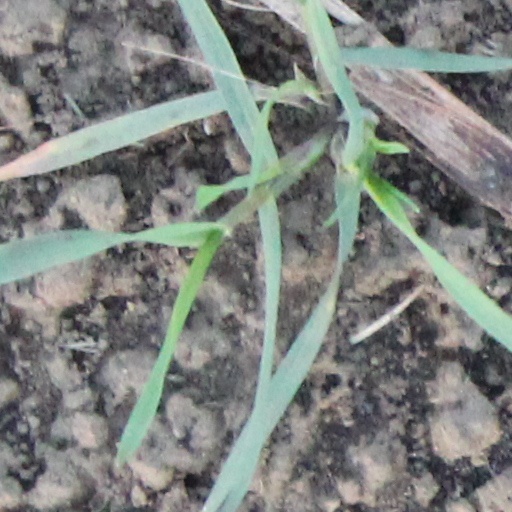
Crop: wheat